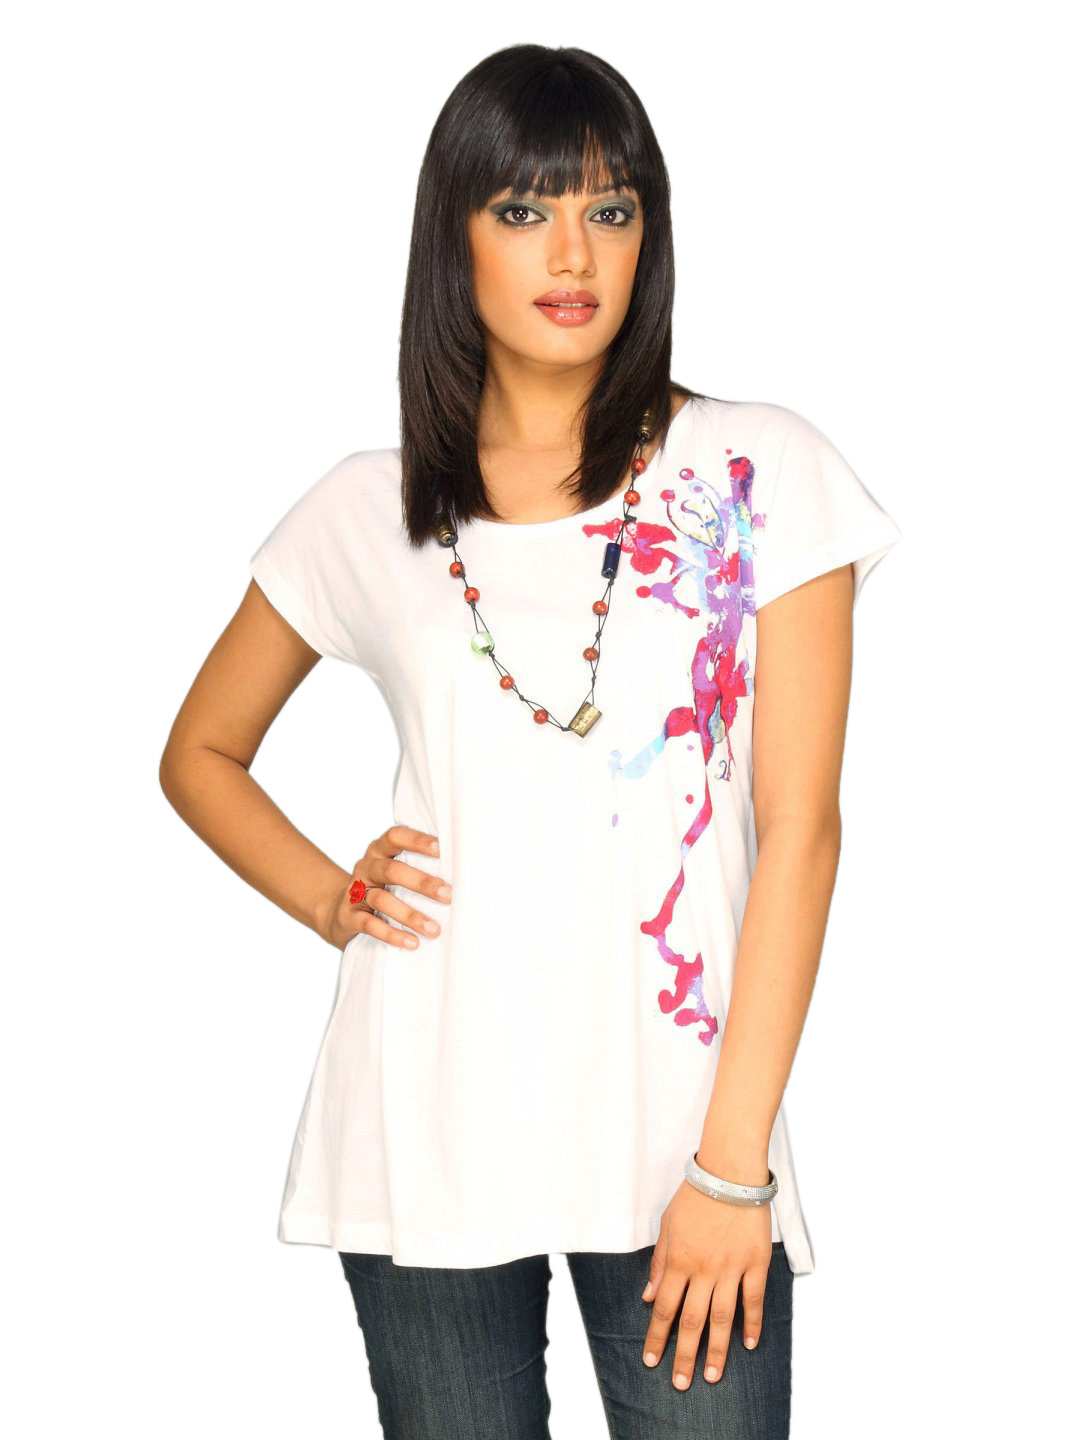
Lee Women's Fergie White T-shirt
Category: Apparel / Topwear / Tshirts
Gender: Women
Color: White
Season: Summer 2011
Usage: Casual